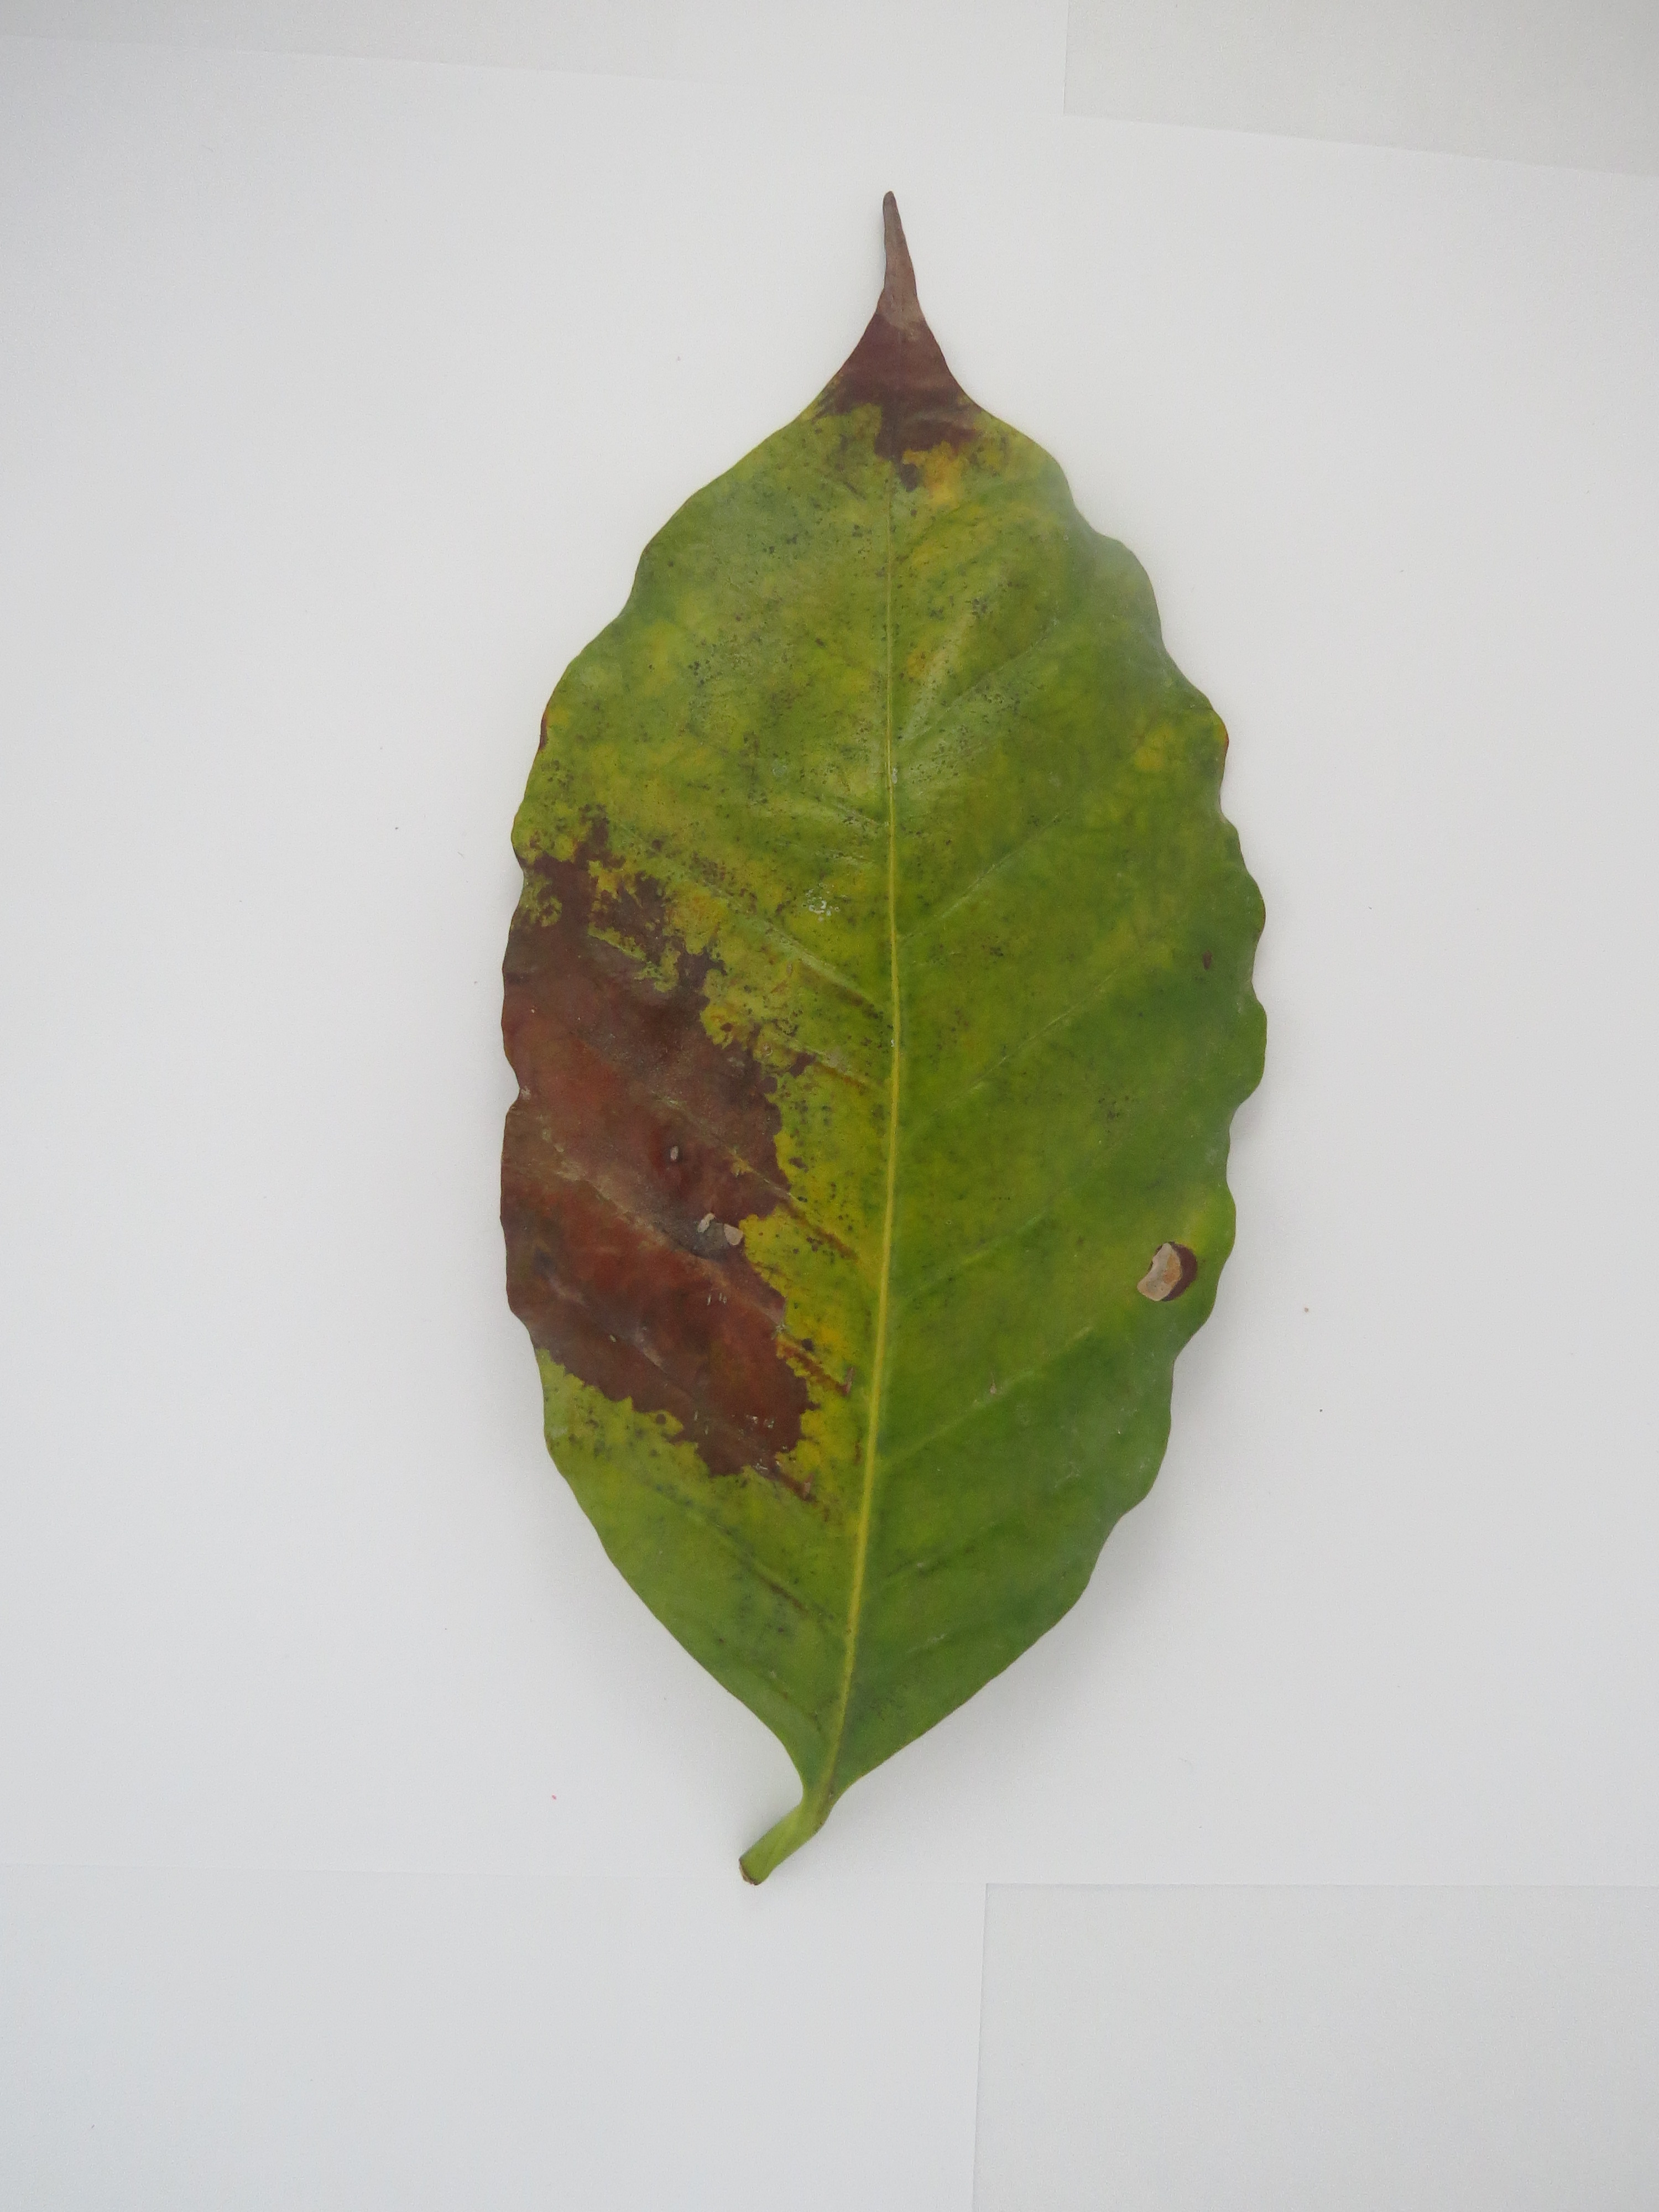
Label: potasium-K